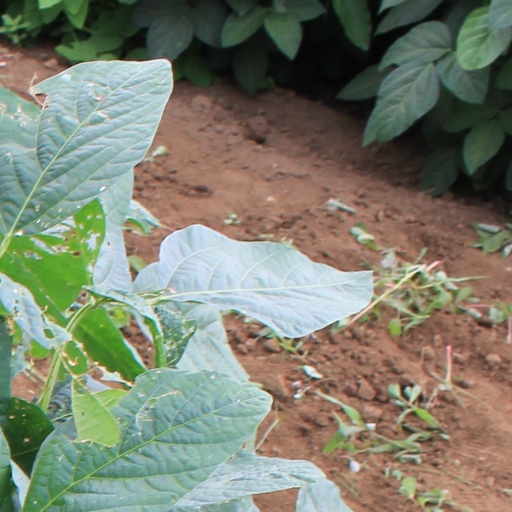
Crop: soybean